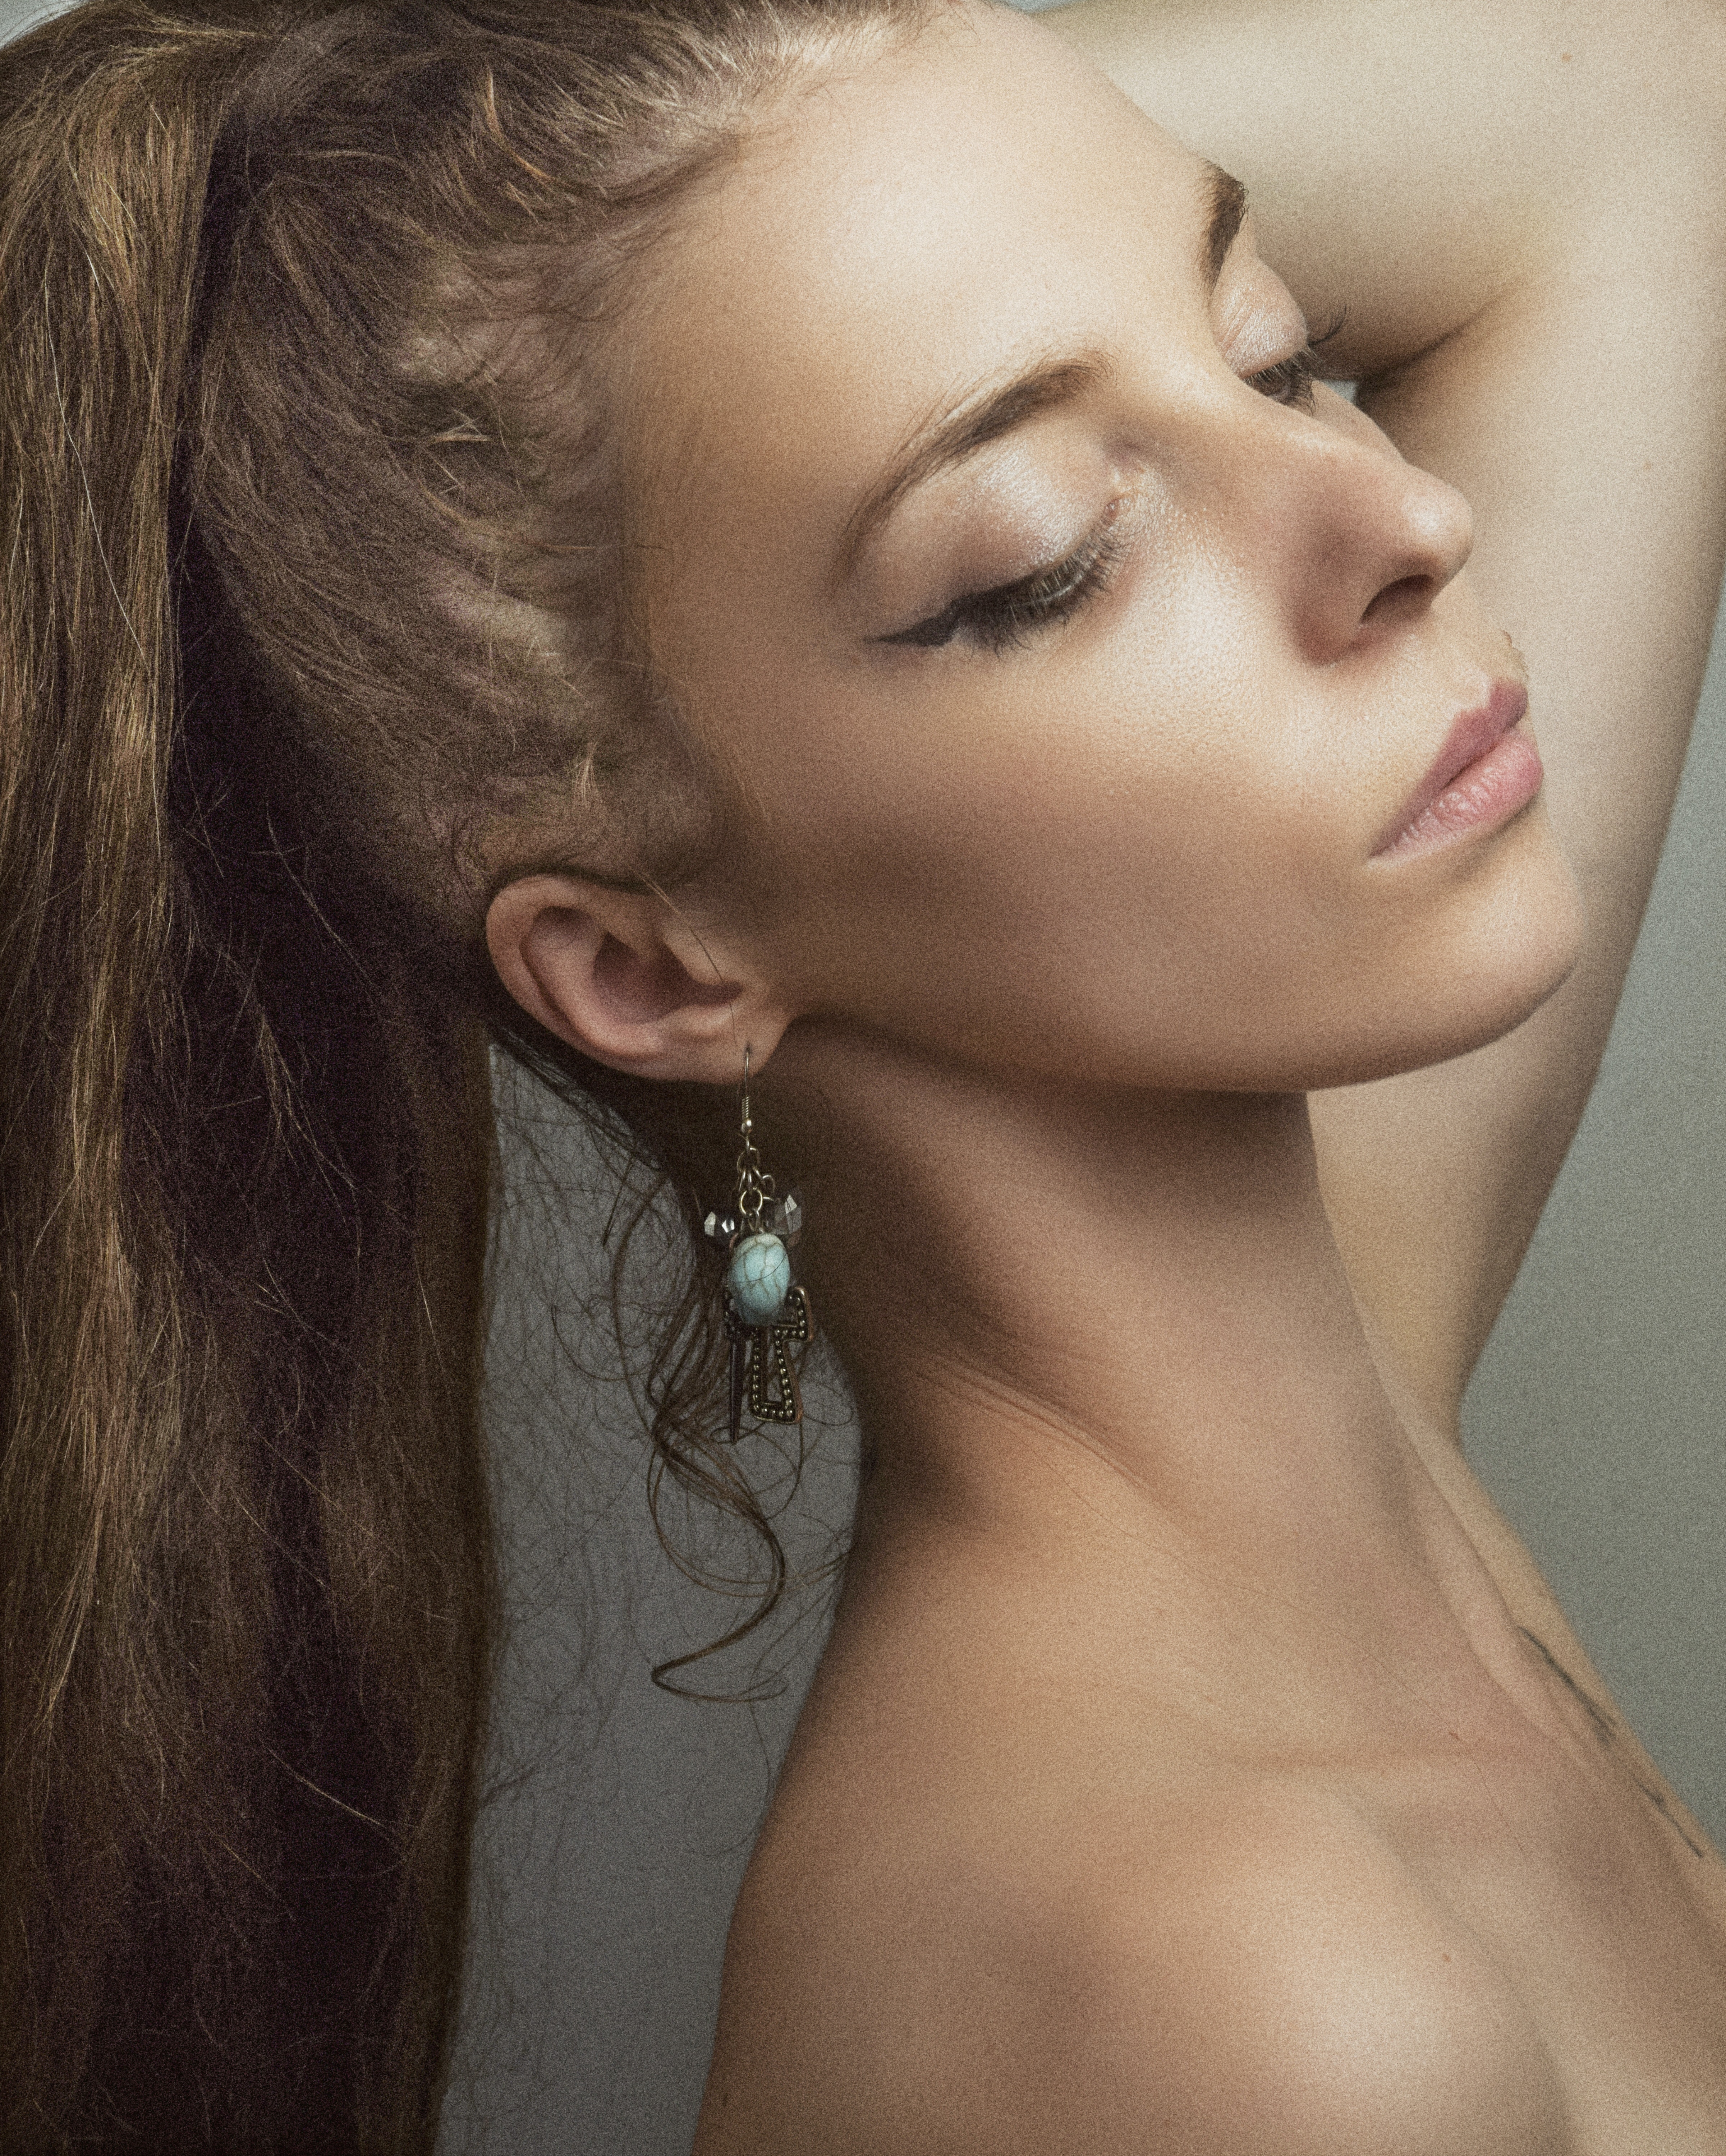
woman, forehead, hair, nose, cheek, skin, head, lip, chin, eyebrow, shoulder, eye, eyelash, eye liner, lipstick, human body, neck, flash photography, jaw, ear, eye shadow, makeover, iris, art, black hair, long hair, beauty, chest, Step cutting, fashion model, liver, blond, close up, jewellery, layered hair, throat, eyelash extensions, earrings, fashion accessory, fashion design, brown hair, bridal accessory, body jewelry, illustration, cg artwork, portrait photography, hair coloring, body piercing, photo shoot, flesh, lip gloss, painting